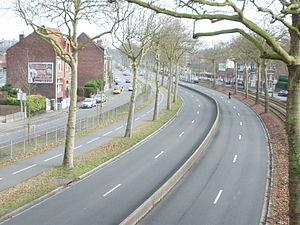
Vue du Grand Boulevard (Avenue de Flandre) de la passerelle de l'Epinette à hauteur de Villeneuve-d'Ascq. La vue est orientée en direction de Roubaix.
Le Grand Boulevard est un ensemble de voies de la métropole européenne de Lille qui forme un réseau à trois branches en « Y », reliant Lille à Roubaix et Tourcoing, en rayonnant autour du carrefour du Croisé-Laroche à Marcq-en-Barœul, situé au cœur de l'agglomération.